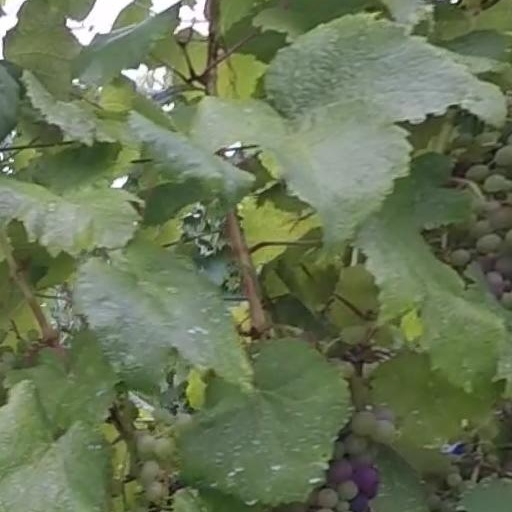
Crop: grape